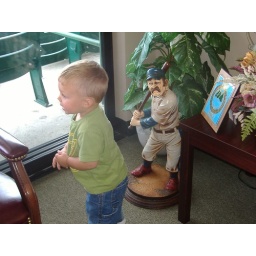
in the sky box